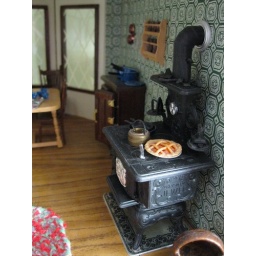
The &amp;quot;cast iron&amp;quot; stove in the kitchen of my Tudor dollhouse.